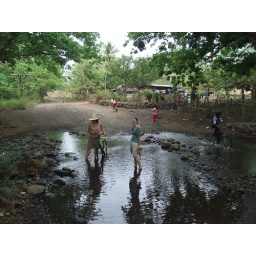
Gemma and Mai, cooling down in the river after a long hot bike ride.